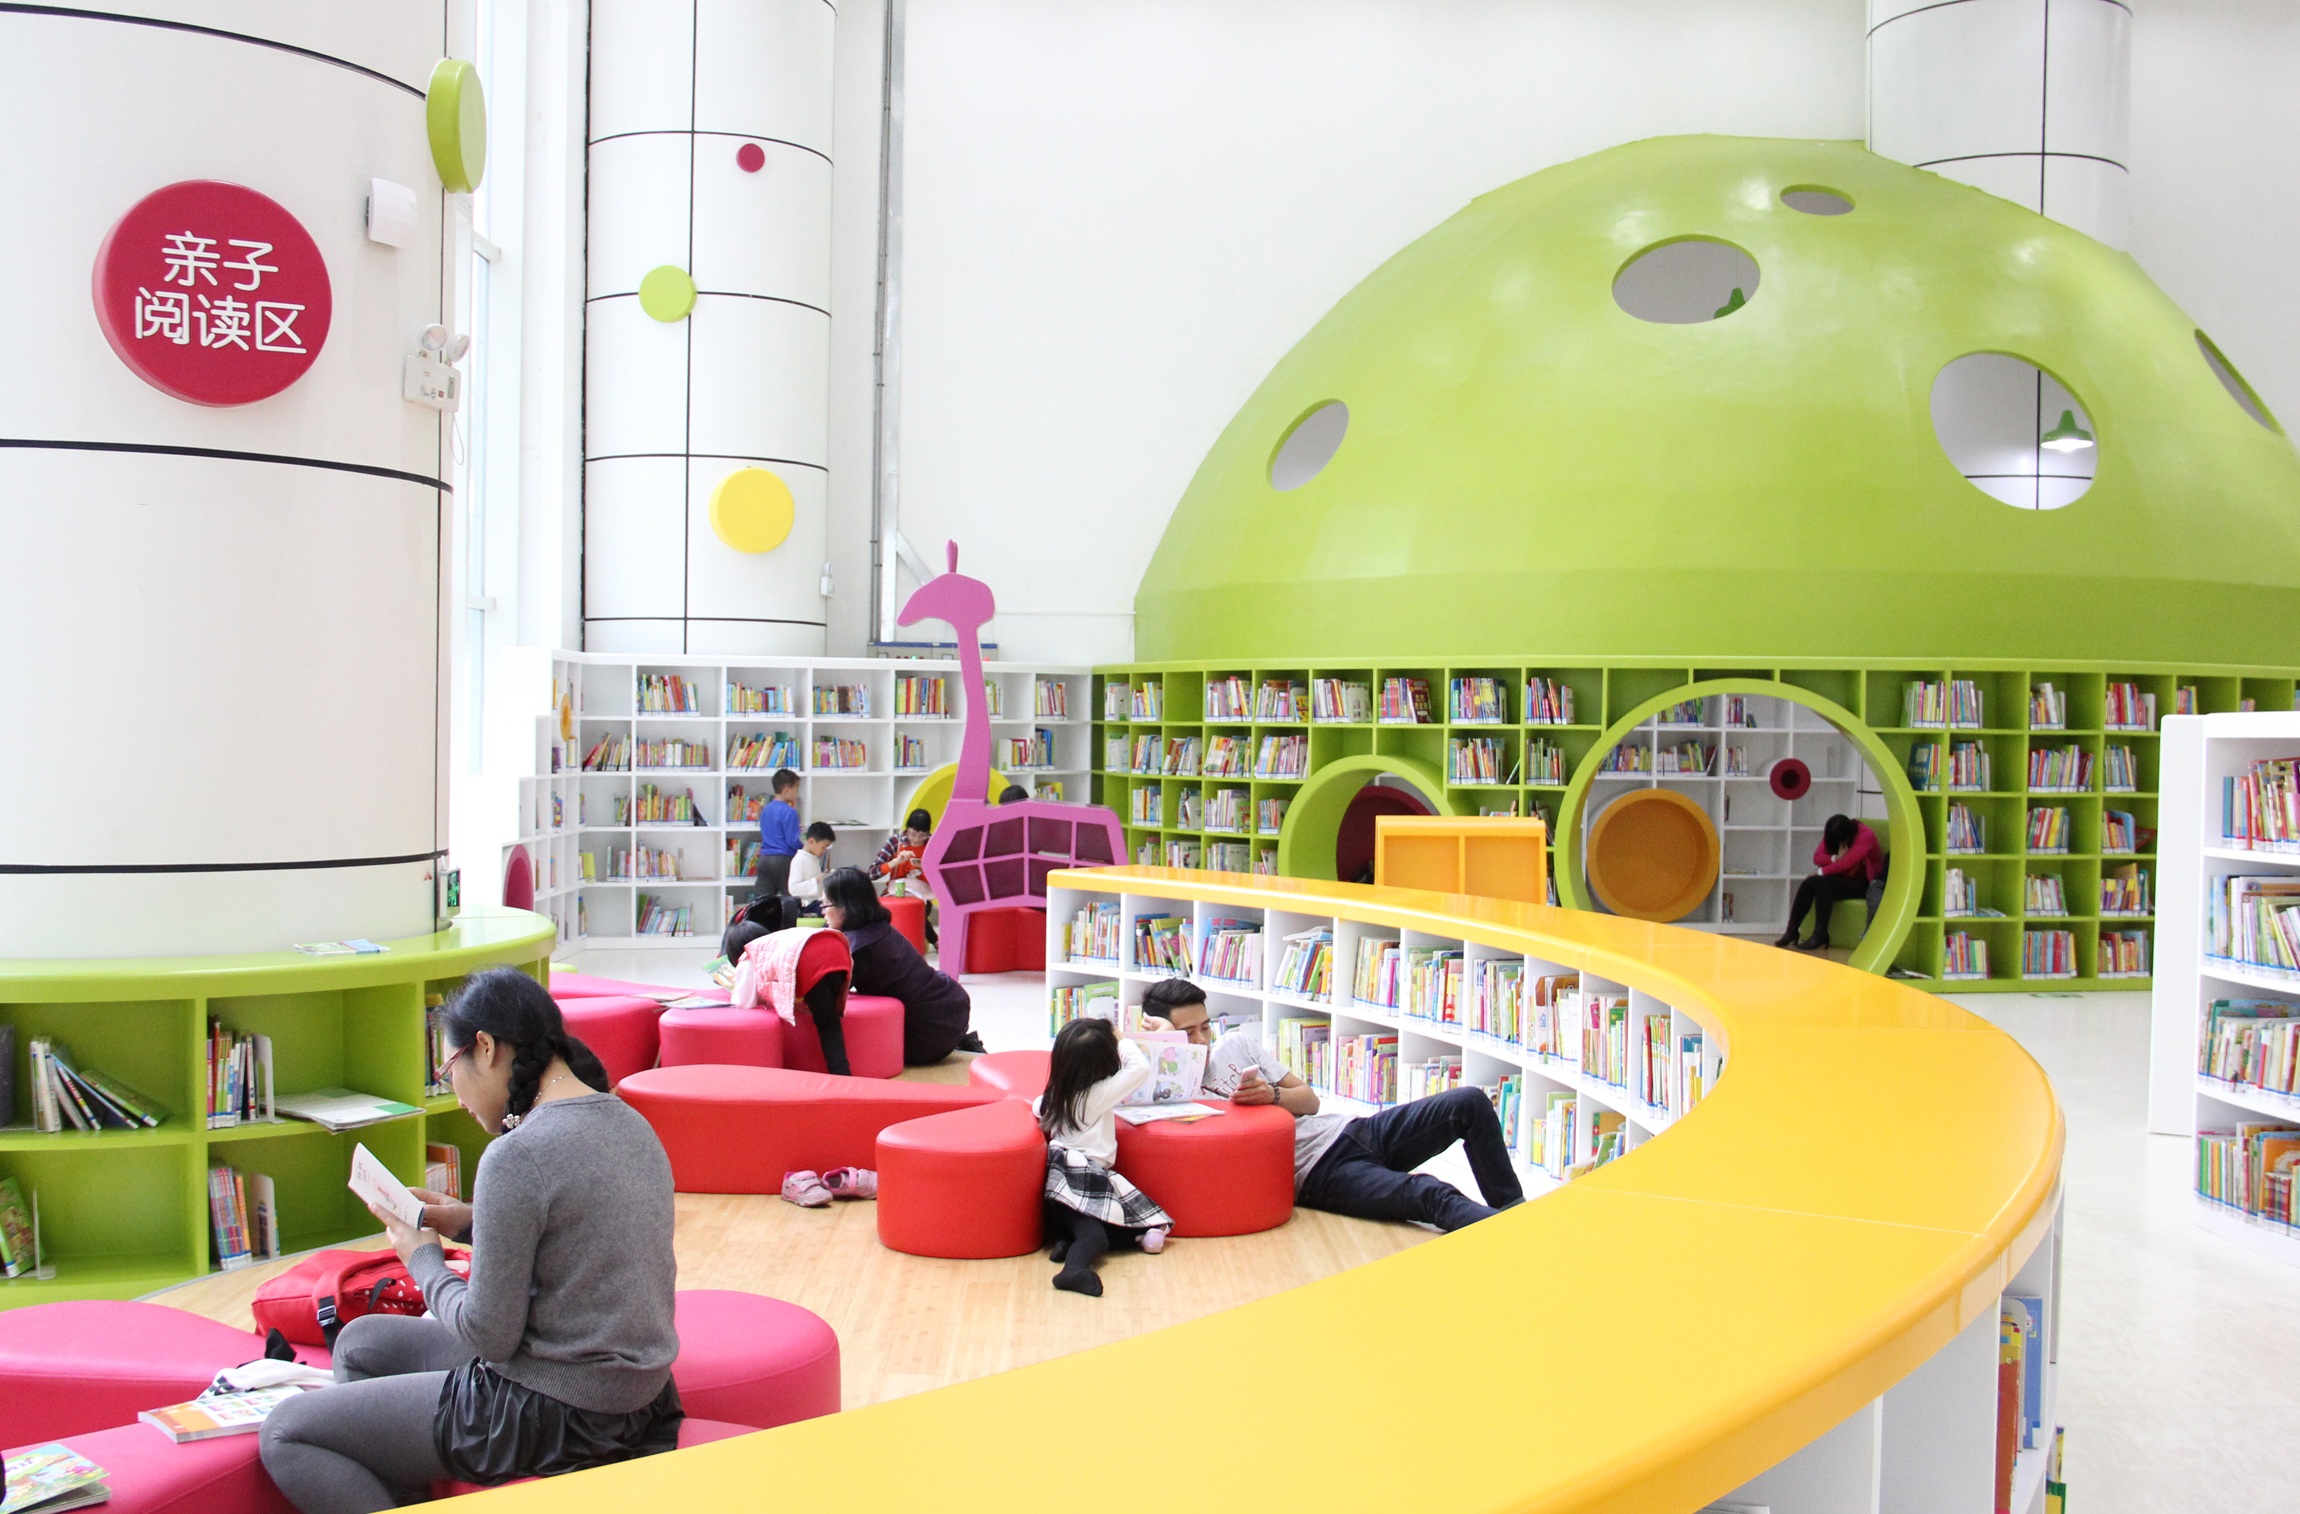
read, play, room, toy, education, free, library, books, picture, kindergarten, games, paternity, inflatable, knowledge, modern reading room, the reading room